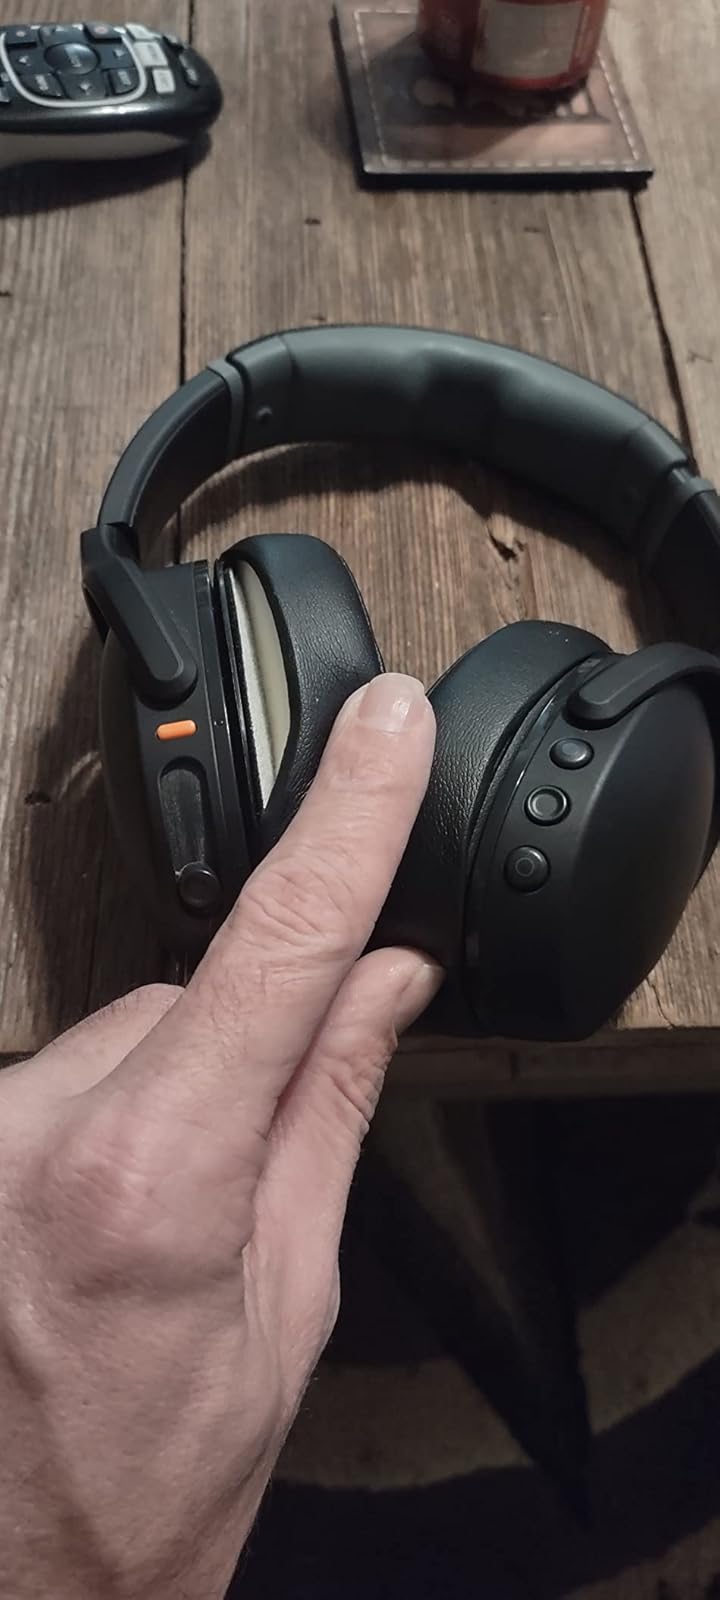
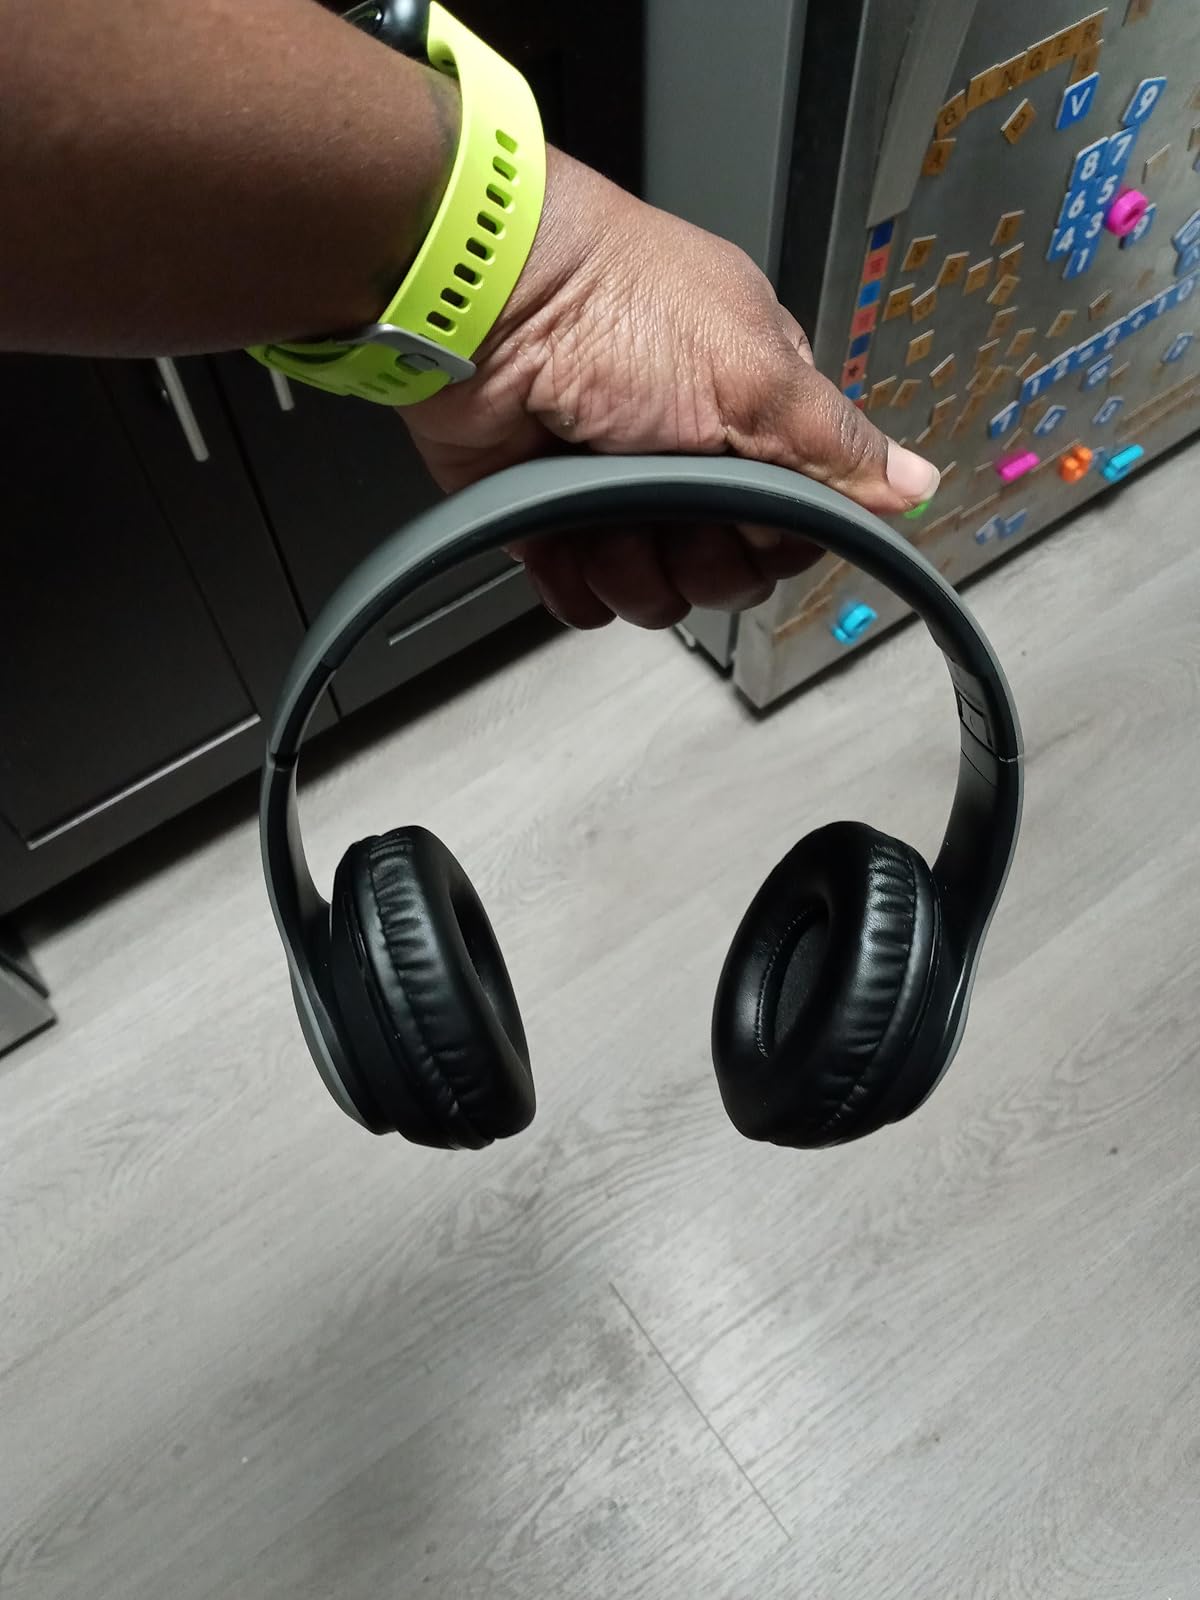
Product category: headphones
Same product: no